Boeing–Saab T-7 Red Hawk

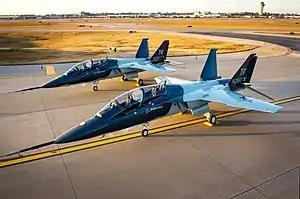
Boeing-Saab T-7 prototypes

Boeing teamed up with Swedish aerospace firm Saab to compete for the T-7 program. On 13 September 2016, the team unveiled prototypes of the Boeing T-X, a single-engine advanced jet trainer with a twin tail, tandem seating, and retractable tricycle landing gear, powered with a General Electric F404 afterburning turbofan engine. The first T-X aircraft flew on 20 December 2016. The Boeing–Saab team submitted their entry after the Air Force opened the T-7 program to bids in December 2016.